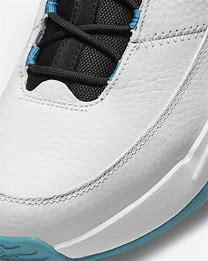
Brand: Jordan
Model: Max Aura 3